Lego Pirates

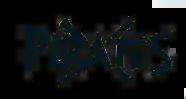
The logo that was used for the 2009–2010 wave

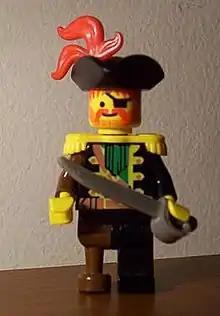
Custom LEGO Pirate

Lego Pirates (stylized as LEGO Pirates) is a discontinued Lego theme launched in 1989 featuring pirates, soldiers from the Napoleonic Wars, Pacific Islanders, sailing ships, and buried treasure, inspired by the late Golden Age of Piracy. The theme has been seen in the Lego System (minifigure scale, typically age 6–12), Duplo and the 4+ themes.